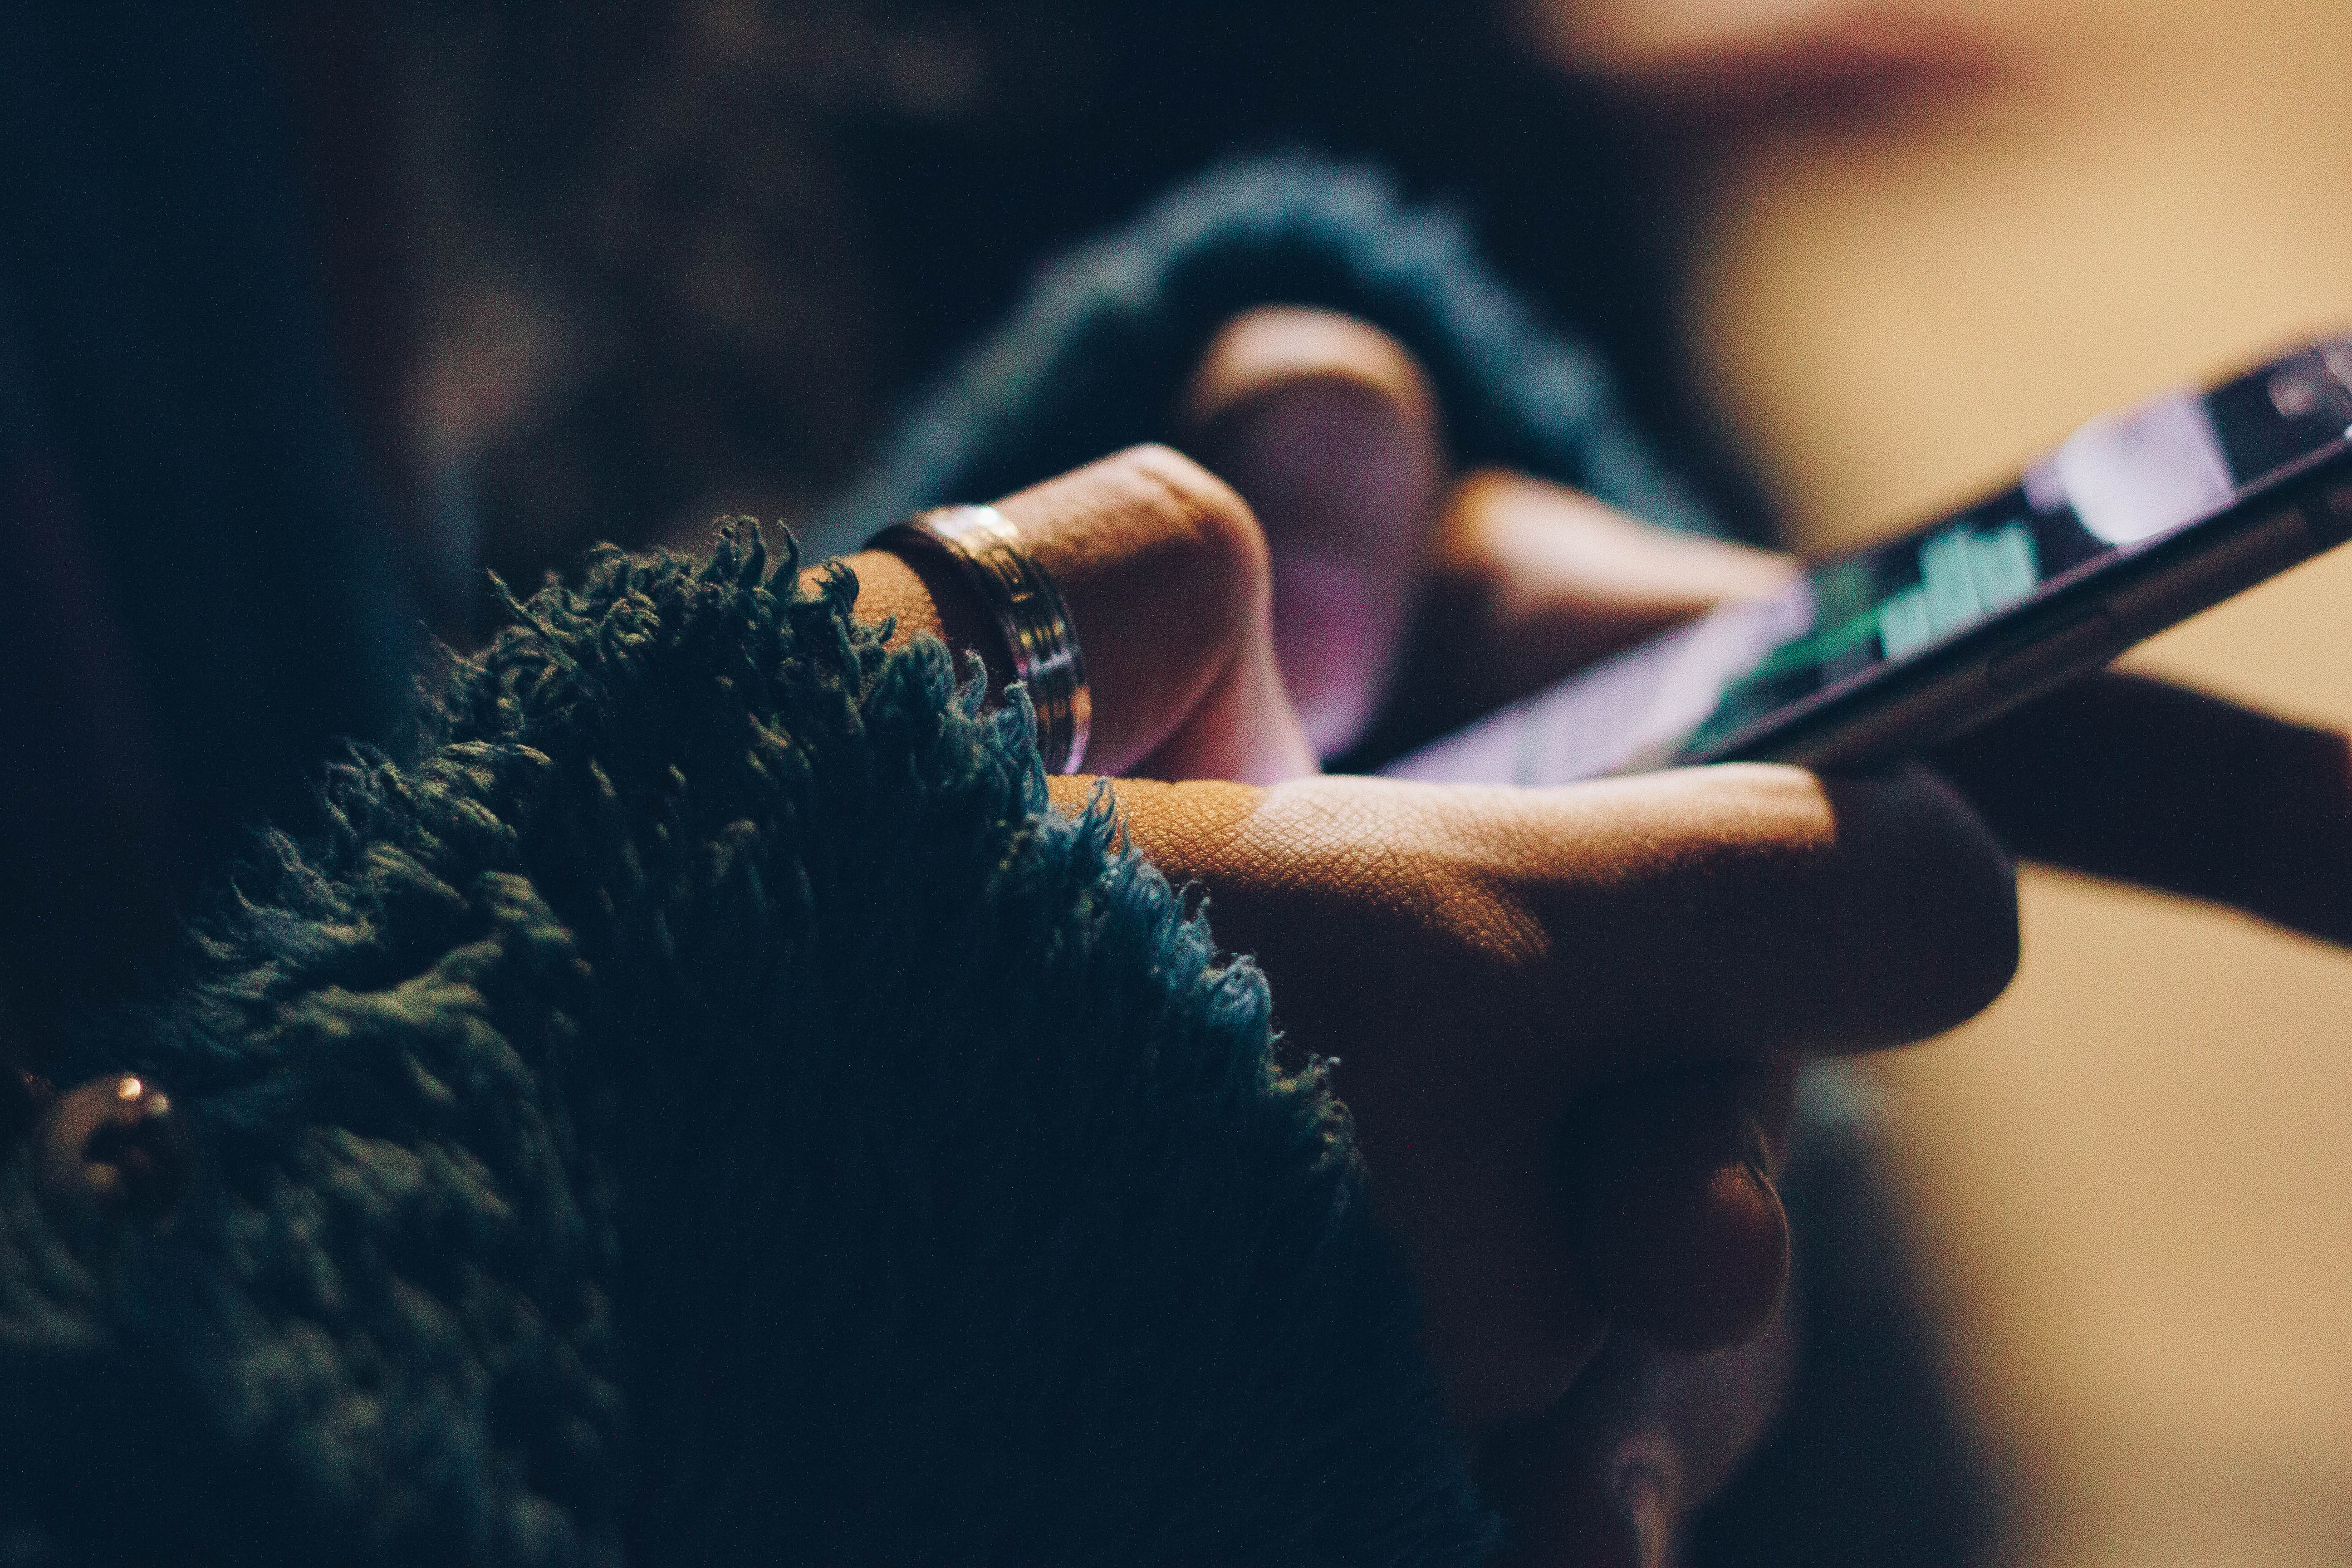
art, hand, photography, finger, arm, human, girl, nail, fun